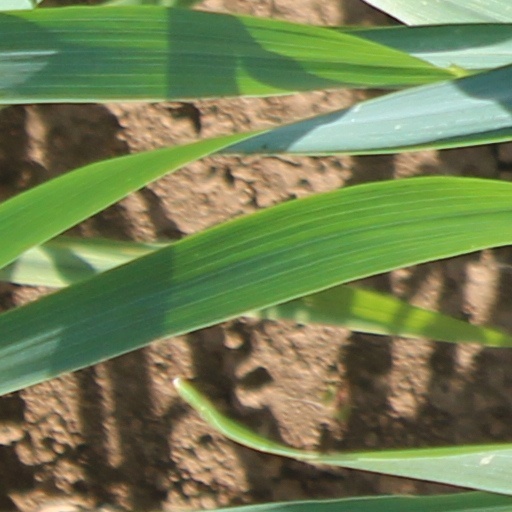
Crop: wheat